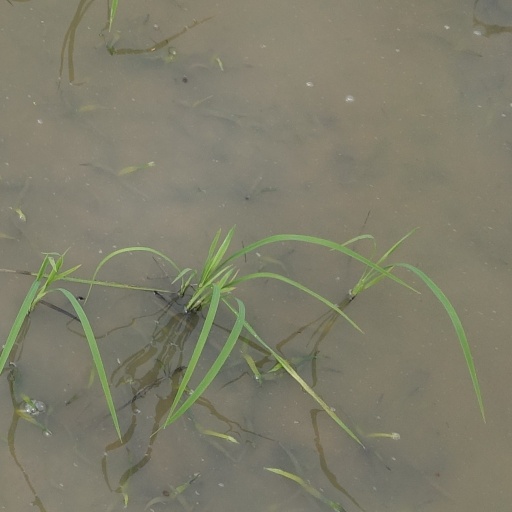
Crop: rice